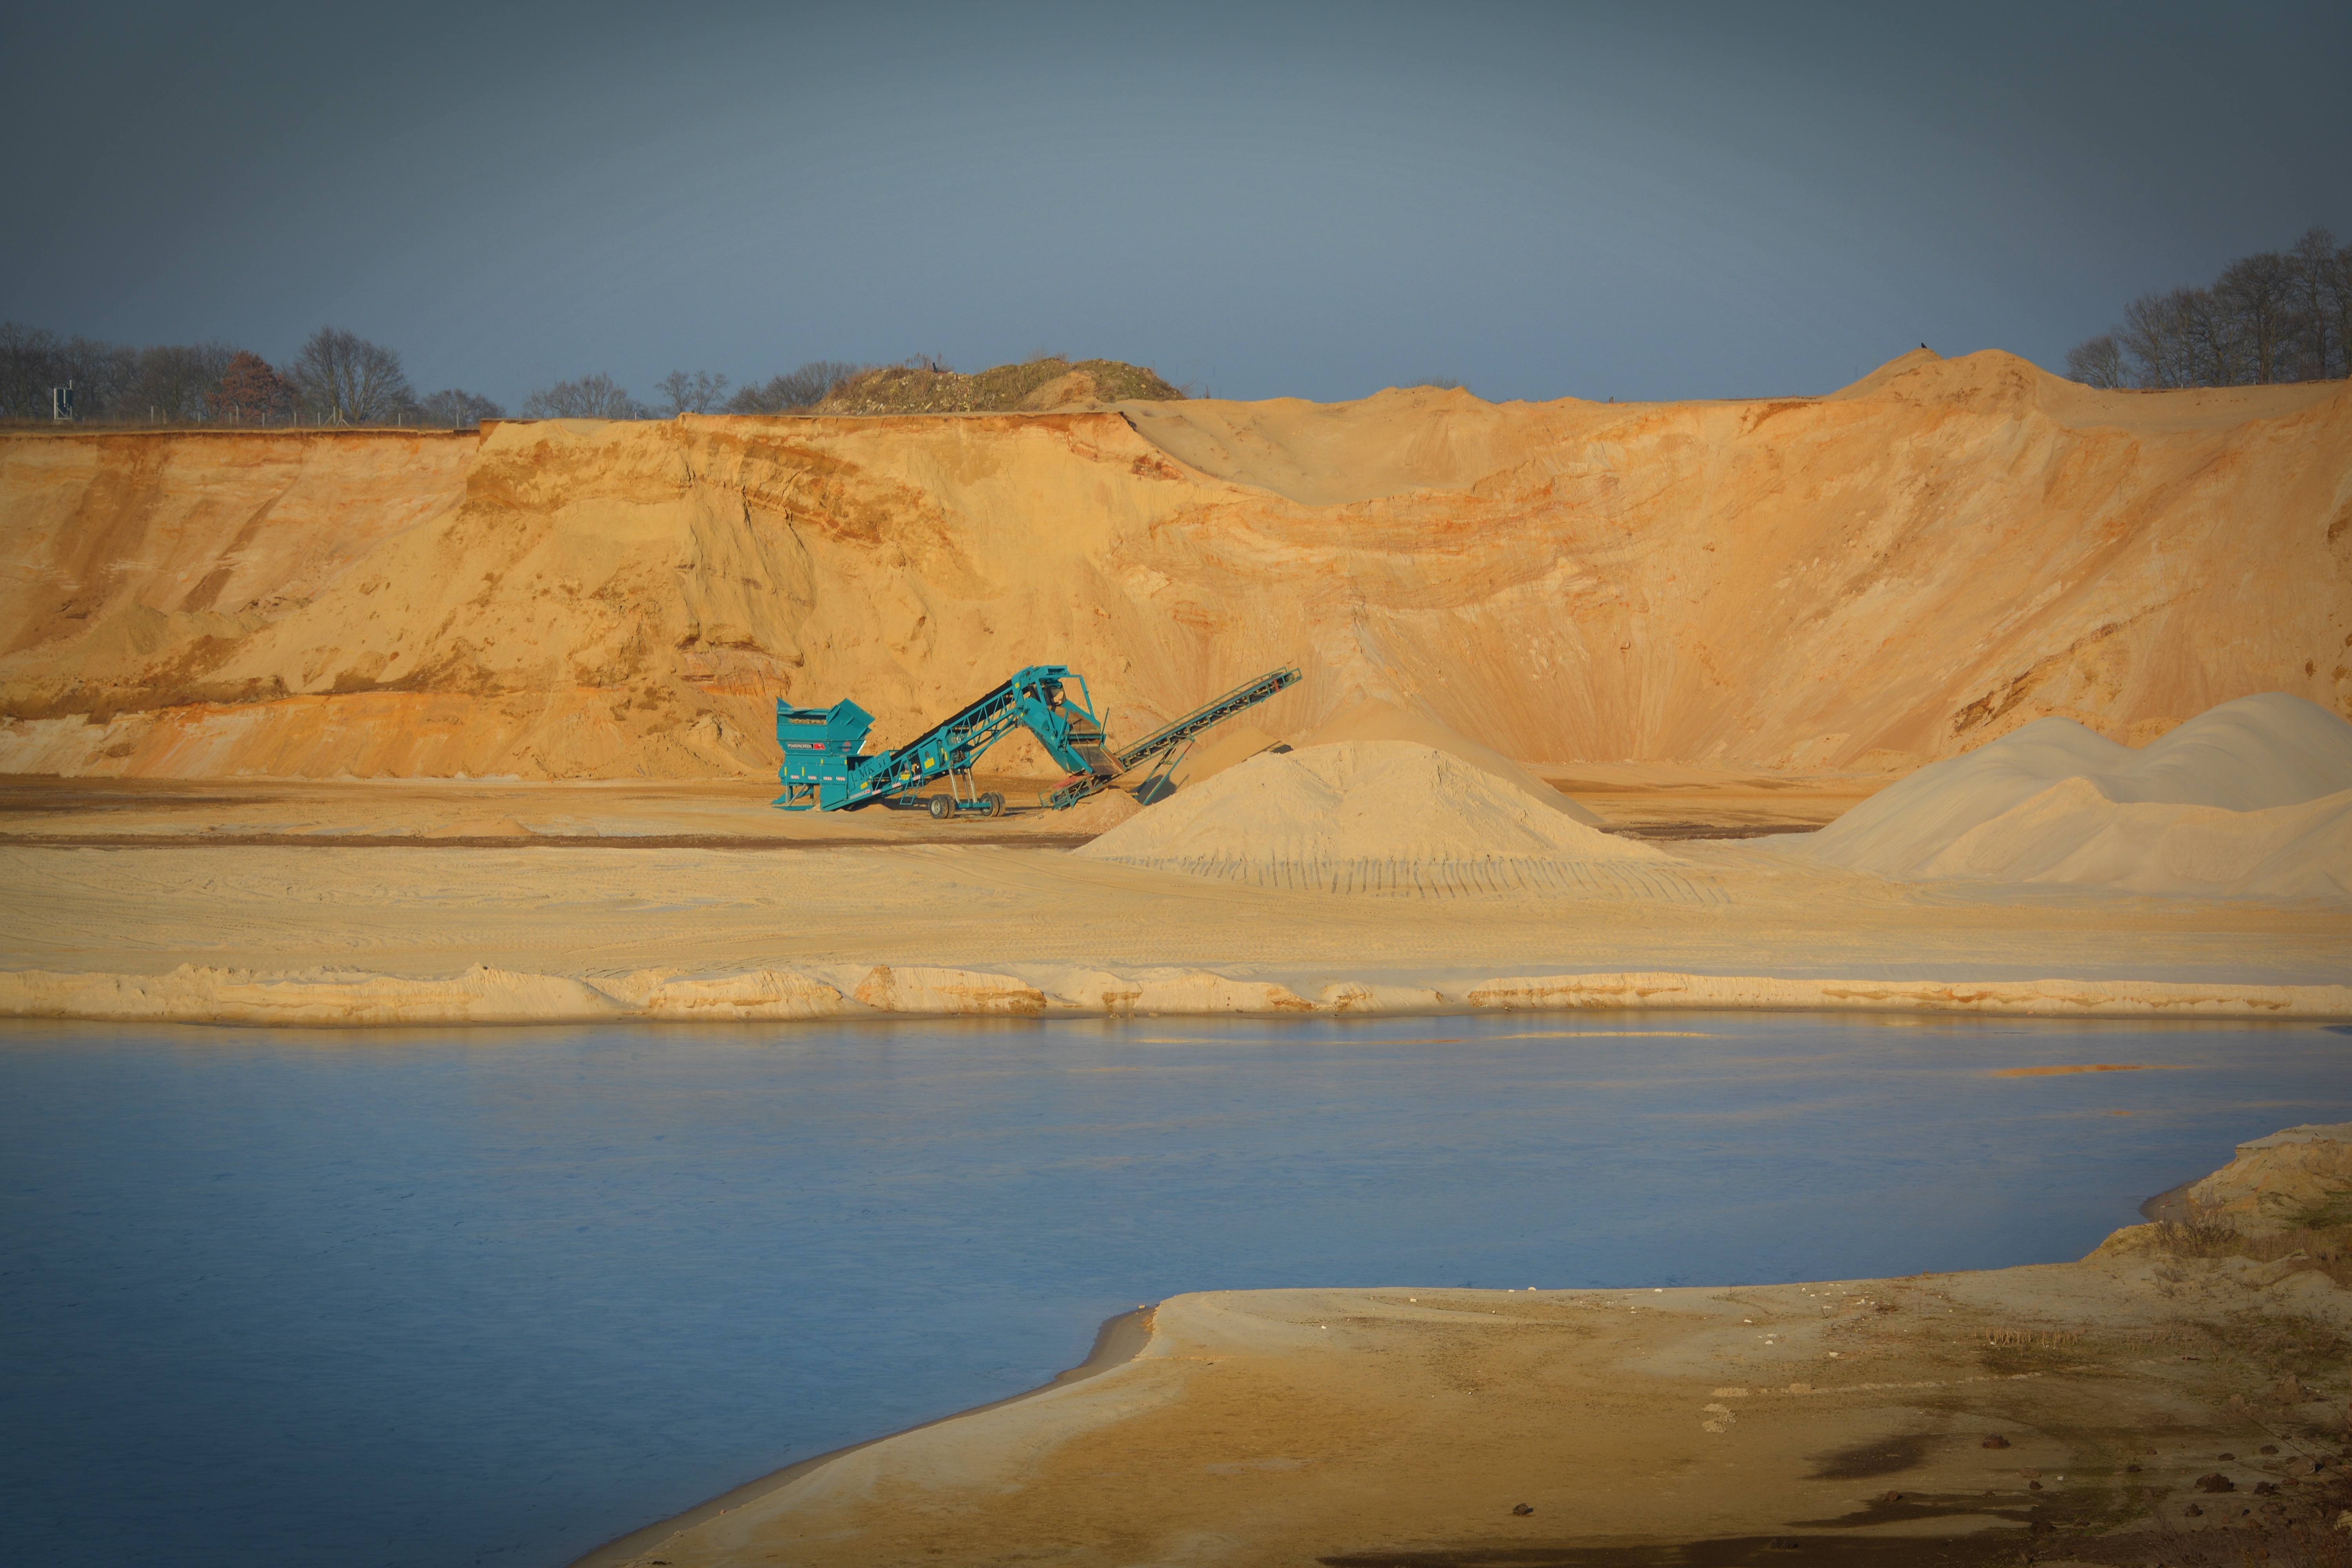
geographical feature, landform, natural environment, sand, reflection, landscape, sea, badlands, desert, aeolian landform, rock, wadi, geology, terrain, coast, lake, material, formation, valley